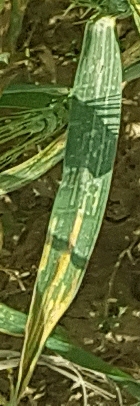
Label: Wheat___Yellow_Rust